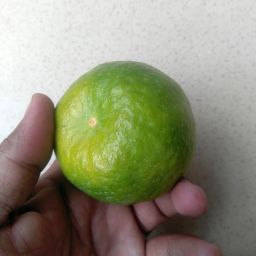
Fruit: Orange
Quality: Good